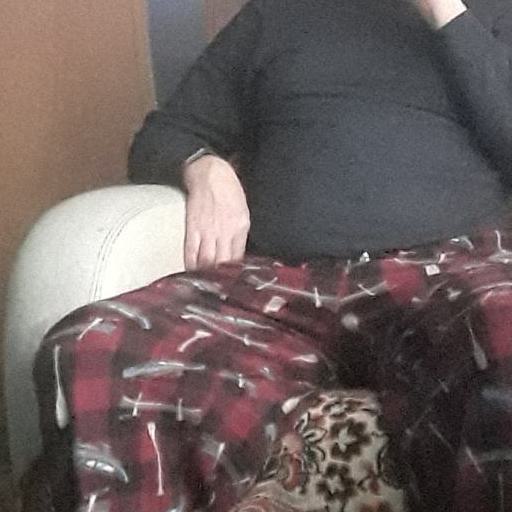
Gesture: no_gesture